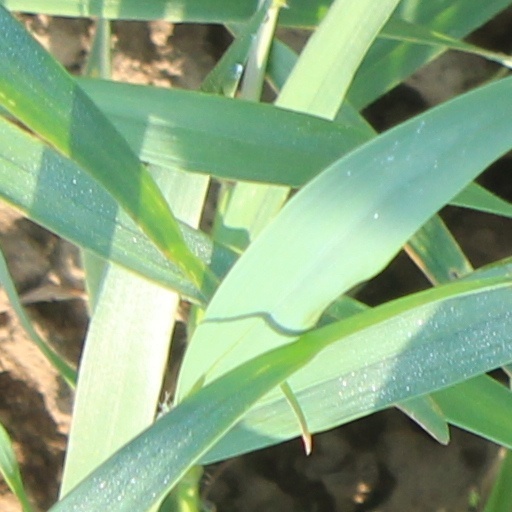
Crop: wheat